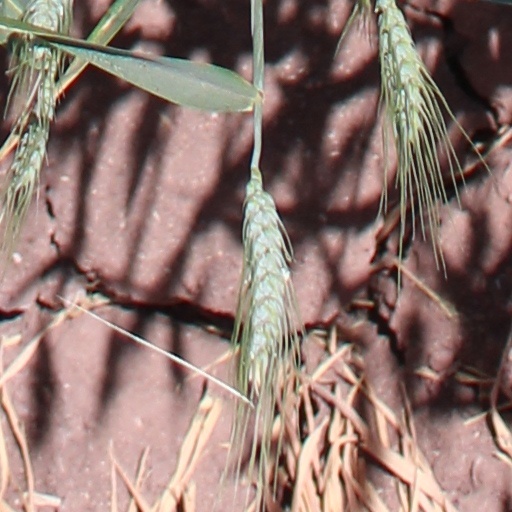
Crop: wheat